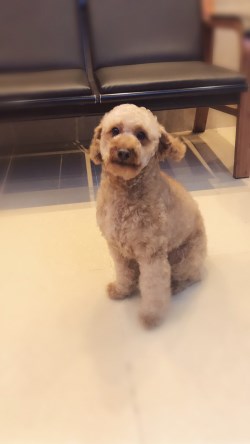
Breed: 2925-n000114-toy_poodle